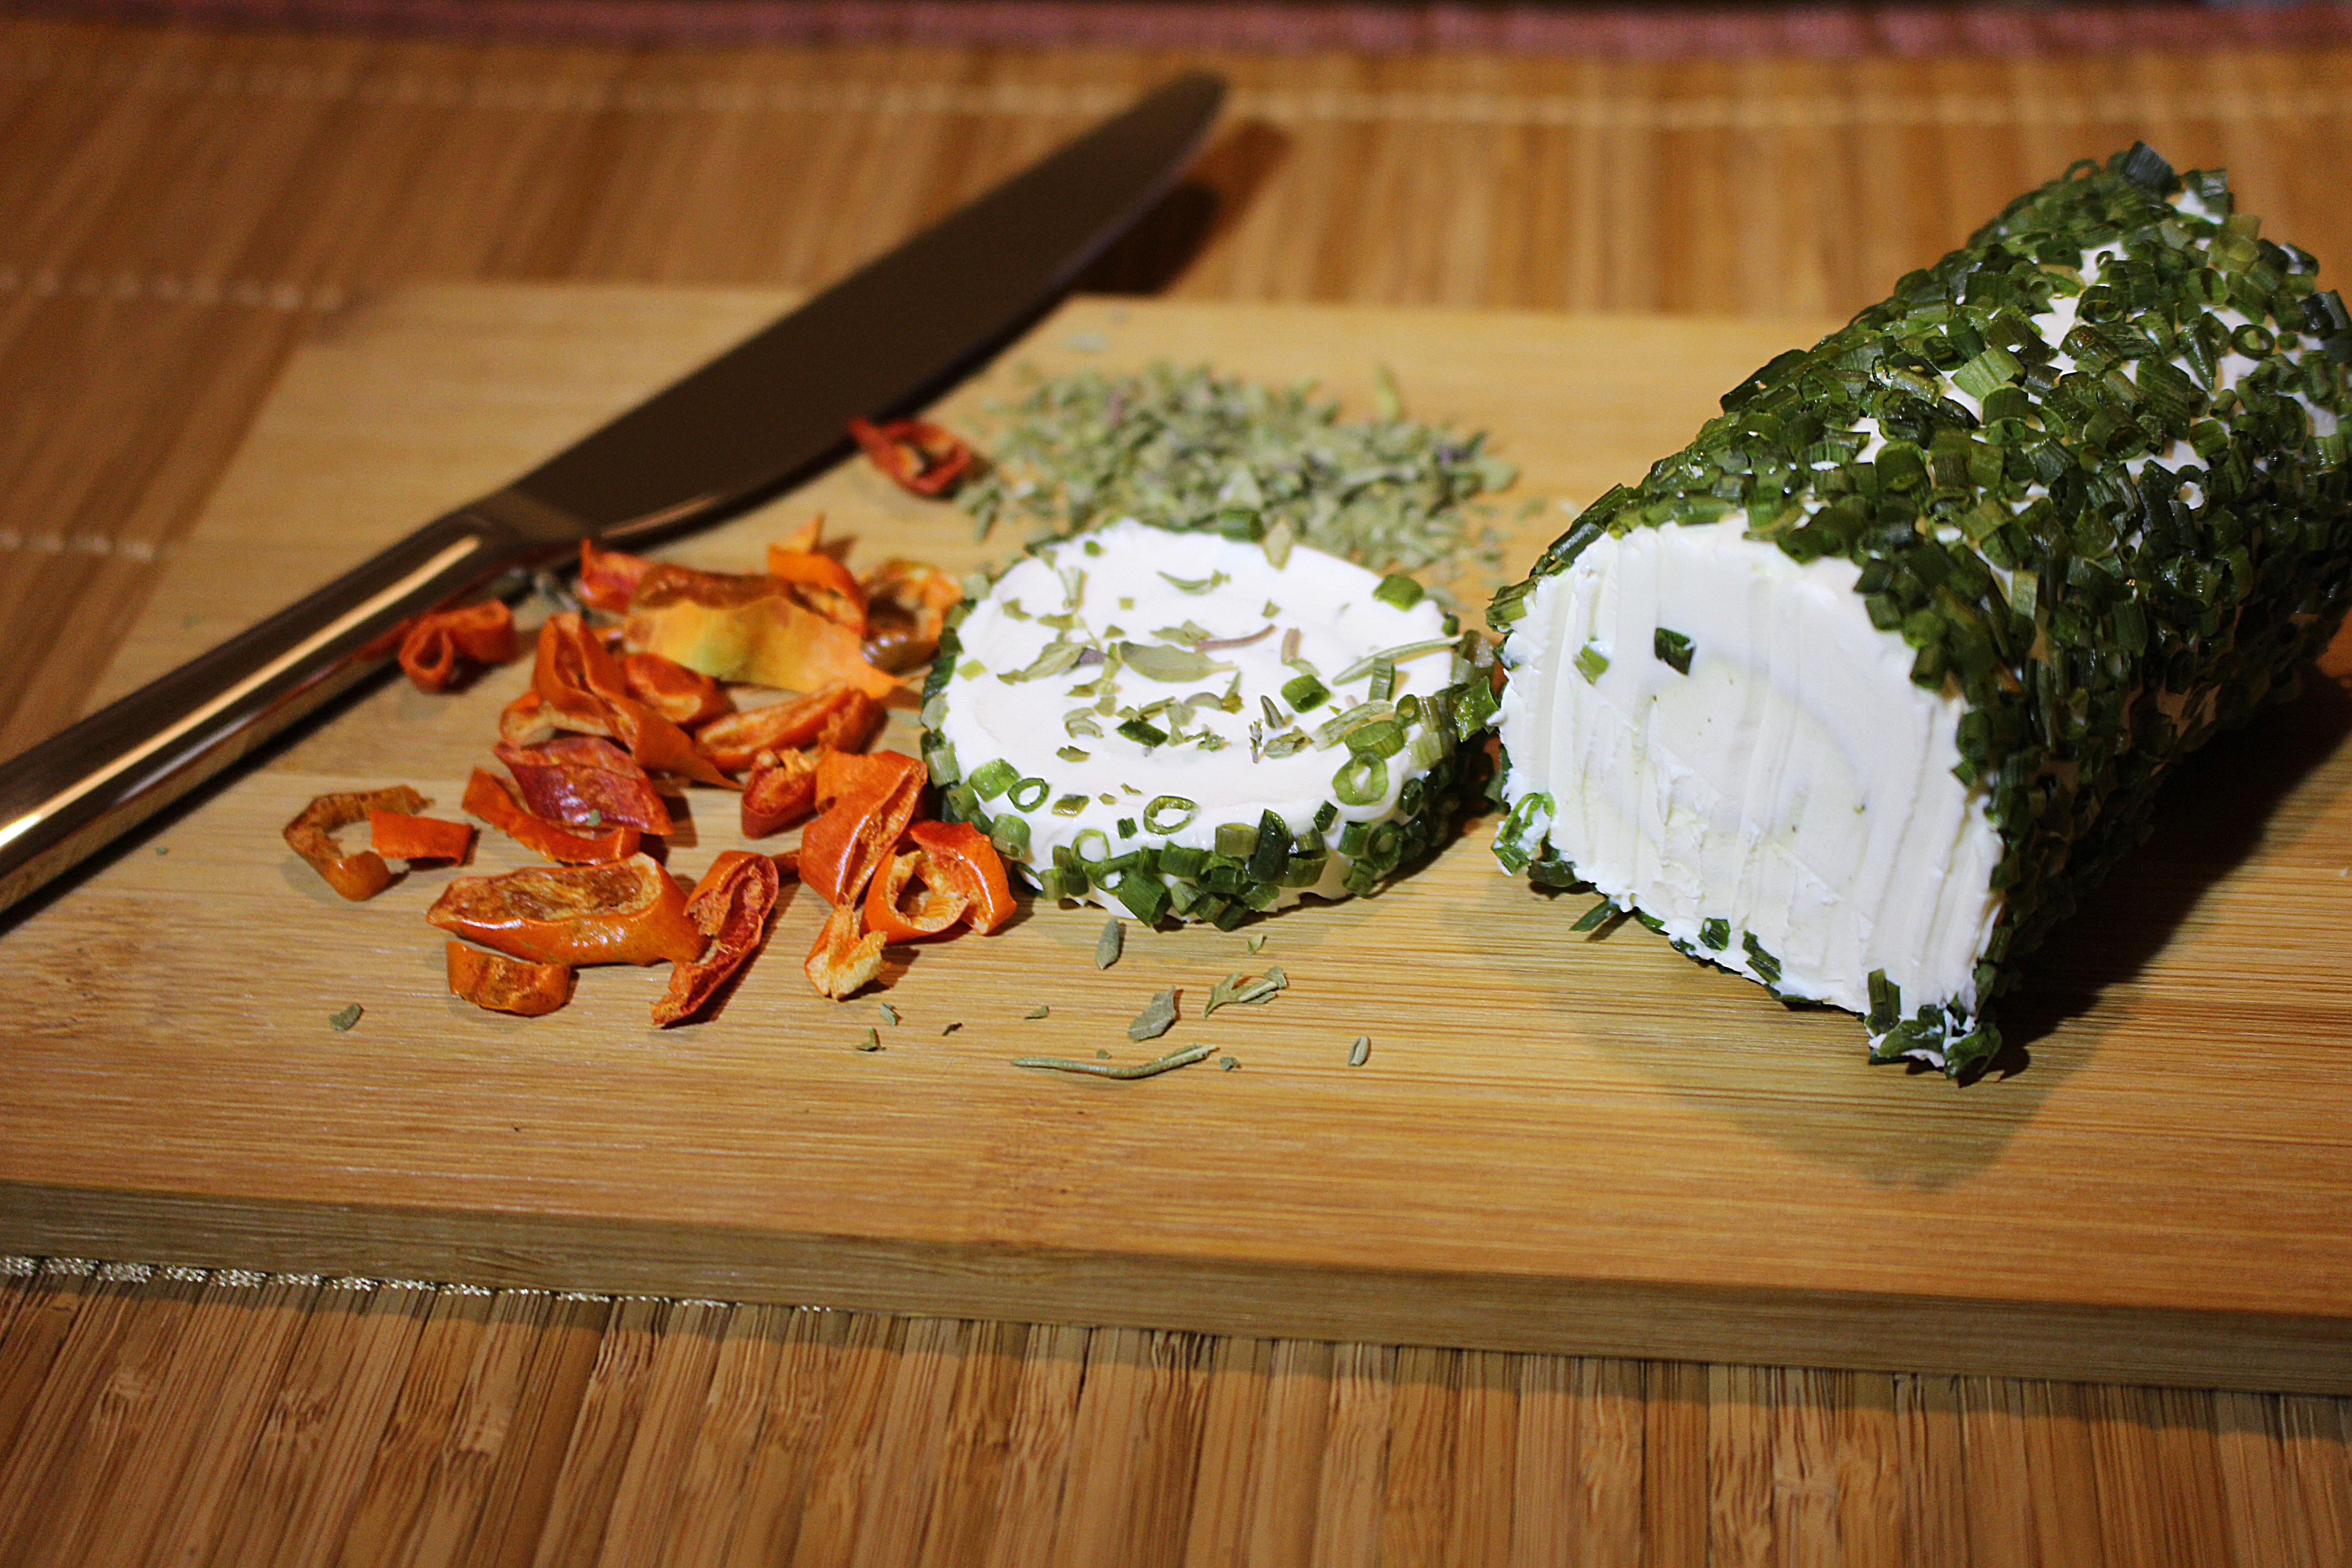
dish, meal, food, produce, cuisine, asian food, sushi, herbs, cream cheese, goat cheese, cheese preparation